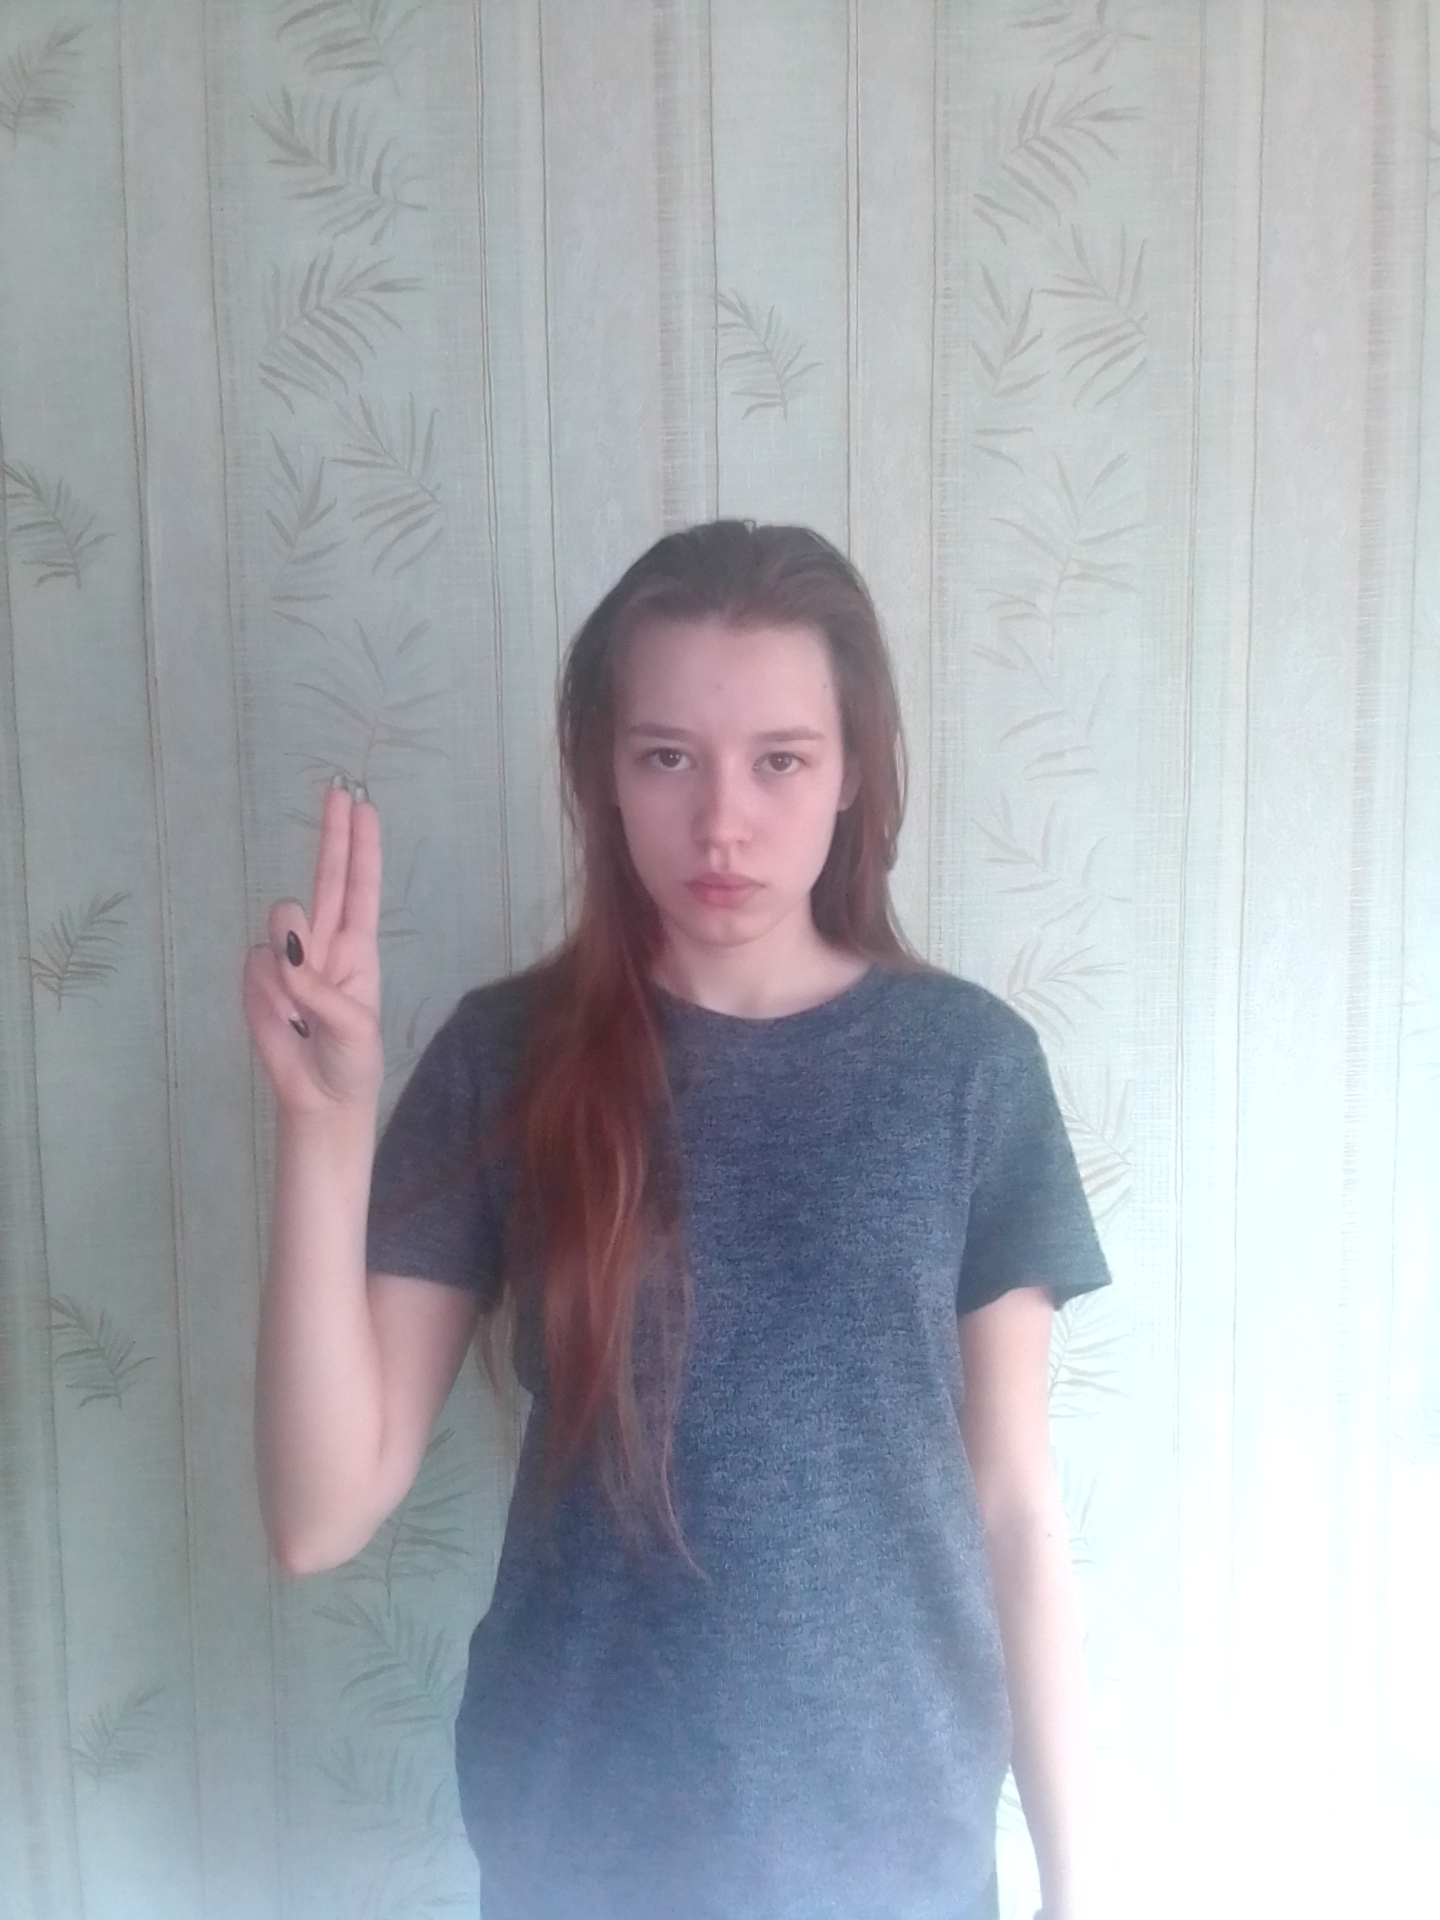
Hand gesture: two_up